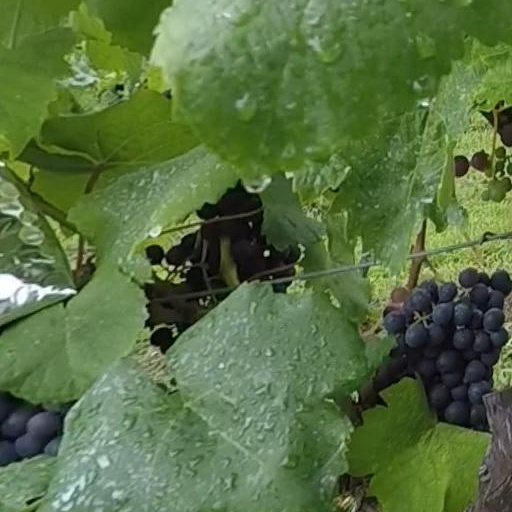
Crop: grape